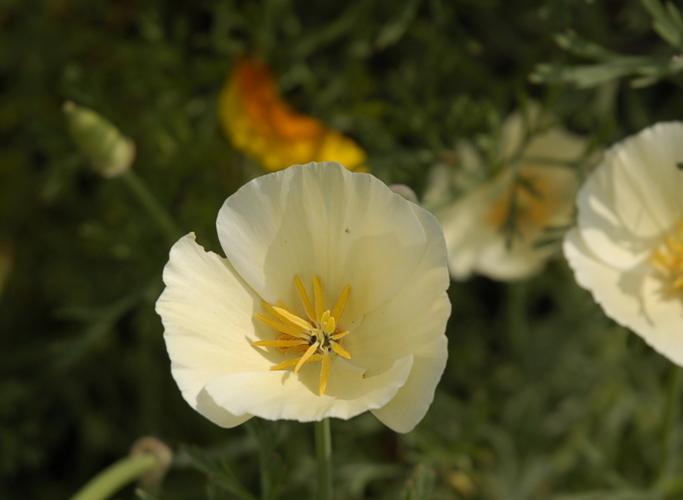
Label: californian poppy